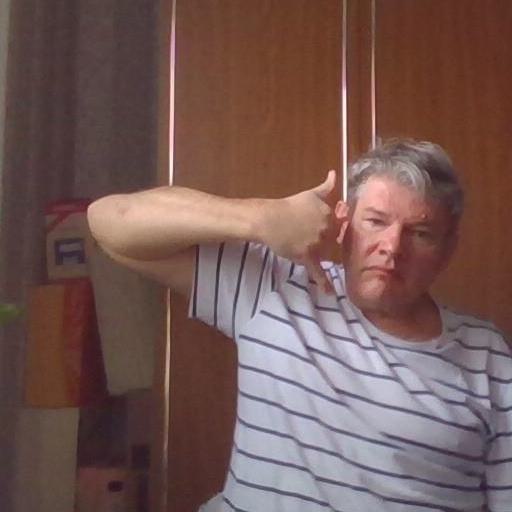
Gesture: call